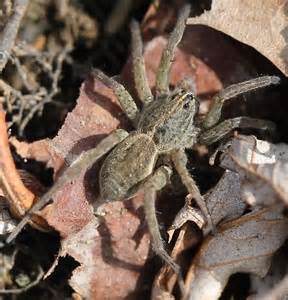
Label: ragno